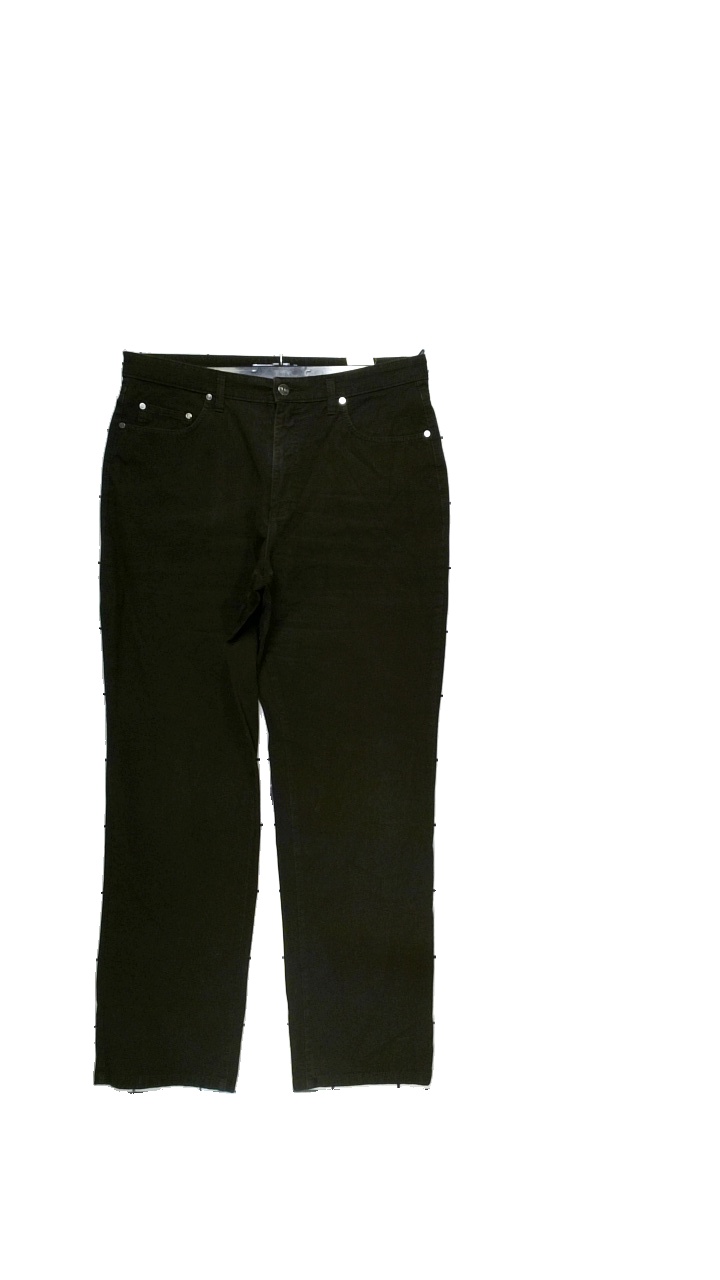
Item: Trousers (Ladies)
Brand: Mac
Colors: Brown
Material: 93% cotton, 7% elastane
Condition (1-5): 3
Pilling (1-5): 5
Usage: Reuse
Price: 50-100